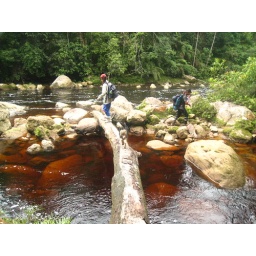
The well known of Maga river with red water is unexplained even by the locals.